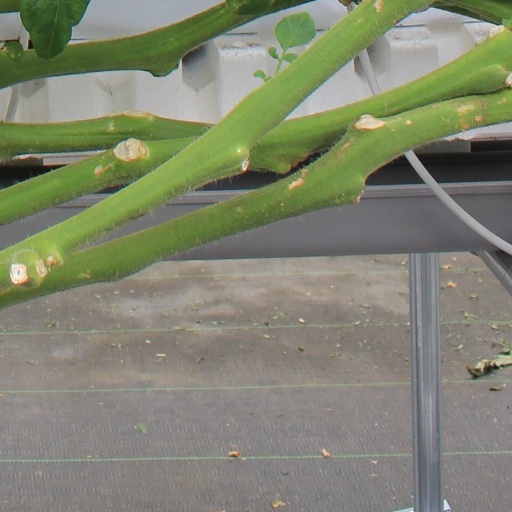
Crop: tomato